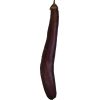
Label: Eggplant long 1